Patricio Guzmán

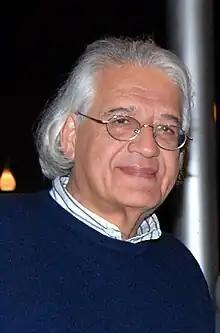
Guzmán in 2010

Patricio Guzmán Lozanes (born August 11, 1941) is a Chilean documentary film director, screenwriter, director. He is most known for his film trilogy "The Battle of Chile" (1975–1979) and more recently for another trilogy; "Nostalgia for the Light" (2010), "The Pearl Button" (2015) and "The Cordillera of Dreams" (2019).